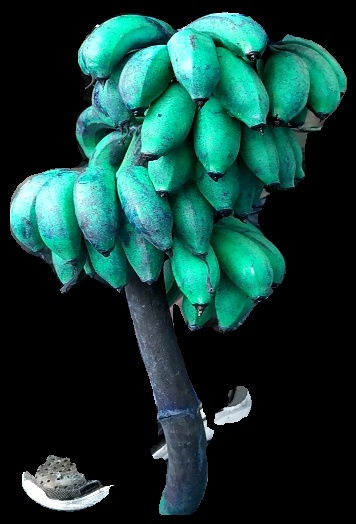
Variety: rasbale
Grade: grade3